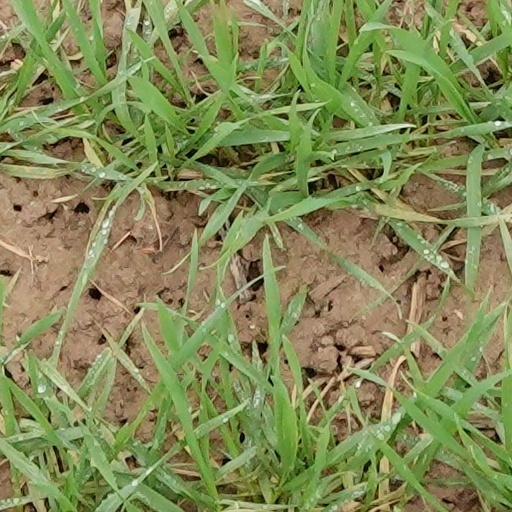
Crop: wheat